October 2017 Northern California wildfires

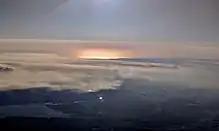
Aerial view of smoke from the Tubbs and Pocket fires, with the north end of Lake Berryessa, October 12

The Atlas Fire burned Napa County, north of the city of Napa, near Napa Soda Springs. On October 29, the fire had burned and was 100% contained.